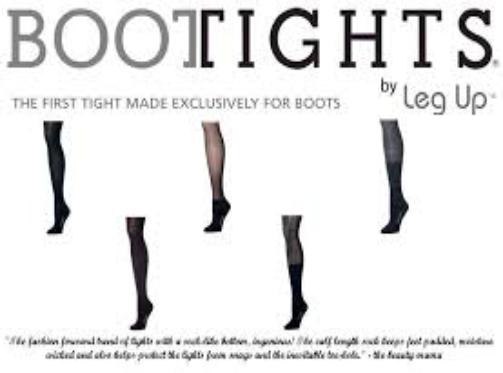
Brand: Bootights
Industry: Clothes